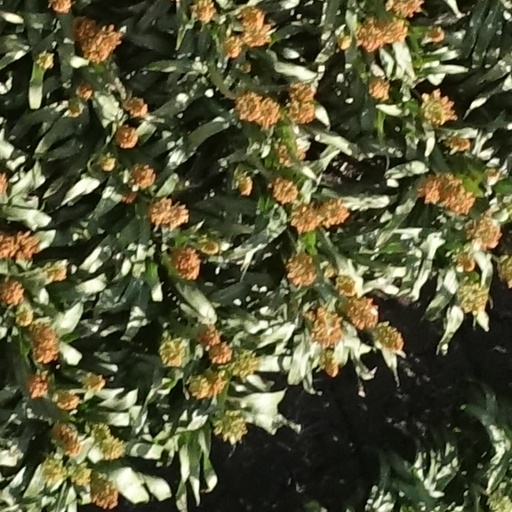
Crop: sorghum